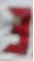
Number: 3